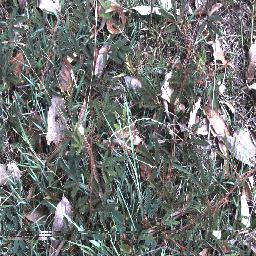
Label: negative